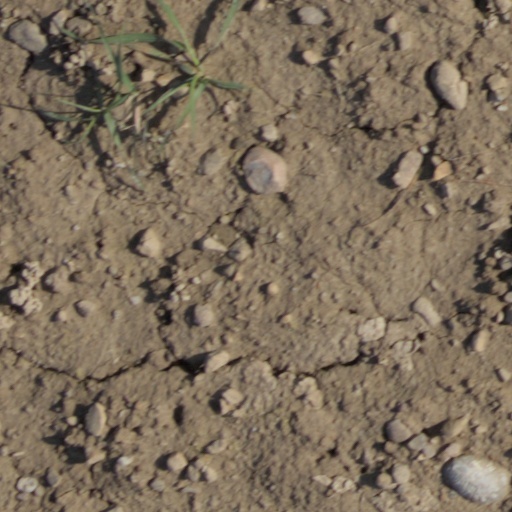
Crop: wheat